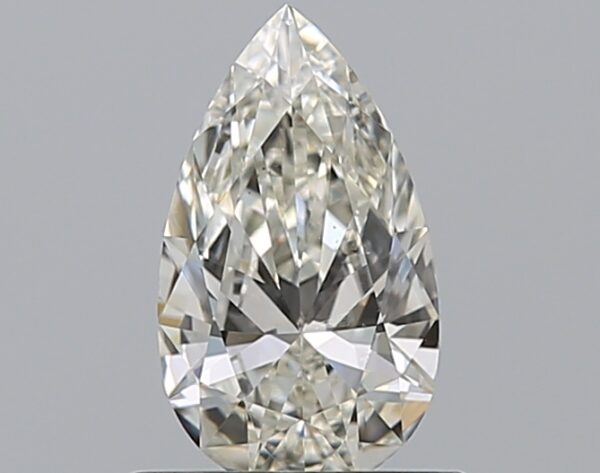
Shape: pear
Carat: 0.51
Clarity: VS1
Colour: I
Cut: EX
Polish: EX
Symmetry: VG
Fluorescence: F
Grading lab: GIA
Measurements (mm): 7.73 x 4.47 x 2.51